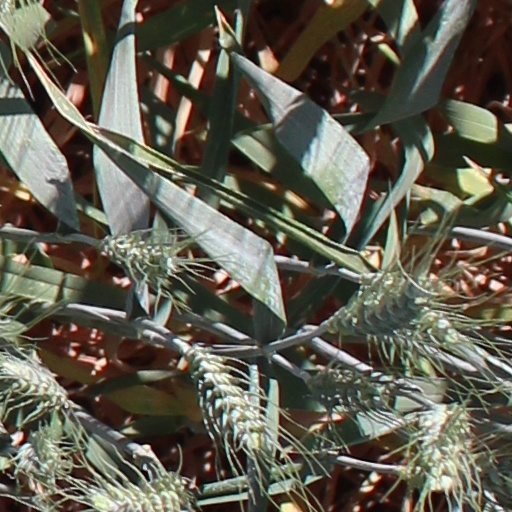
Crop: wheat